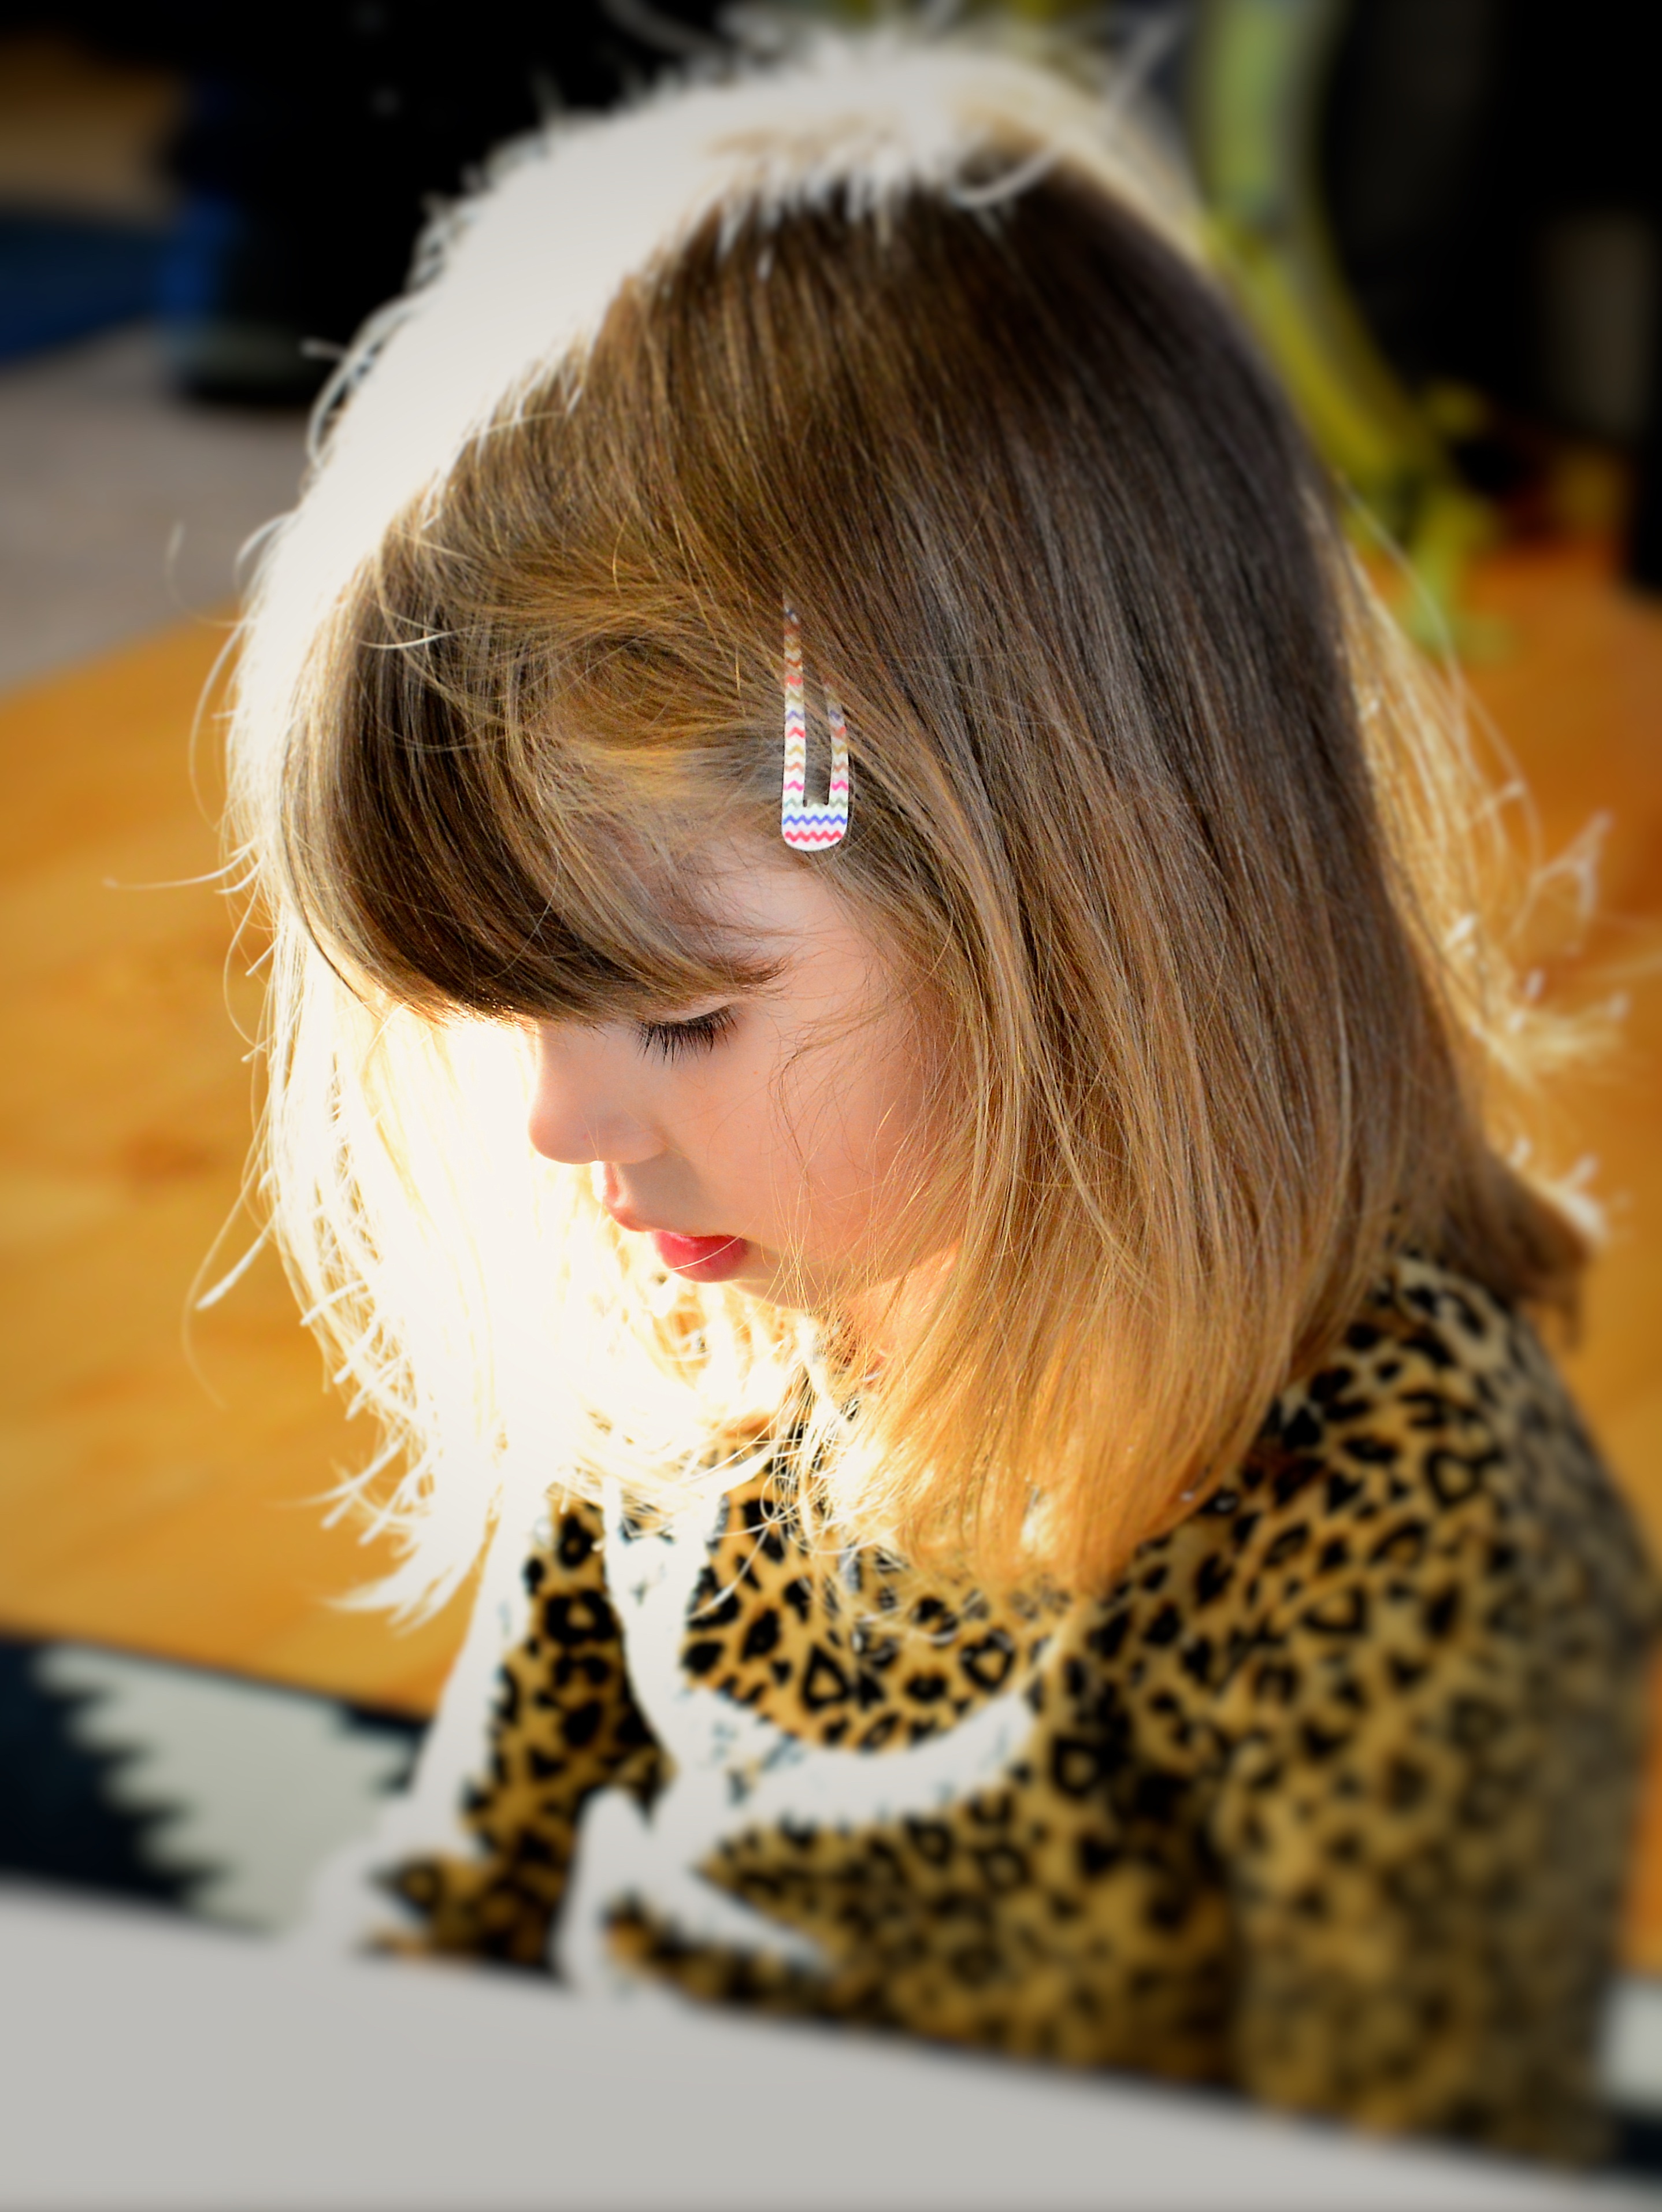
person, girl, sunshine, woman, hair, photography, flower, portrait, model, spring, child, fashion, lady, hairstyle, face, dress, eye, head, skin, beauty, blond, concentration, photo shoot, portrait photography